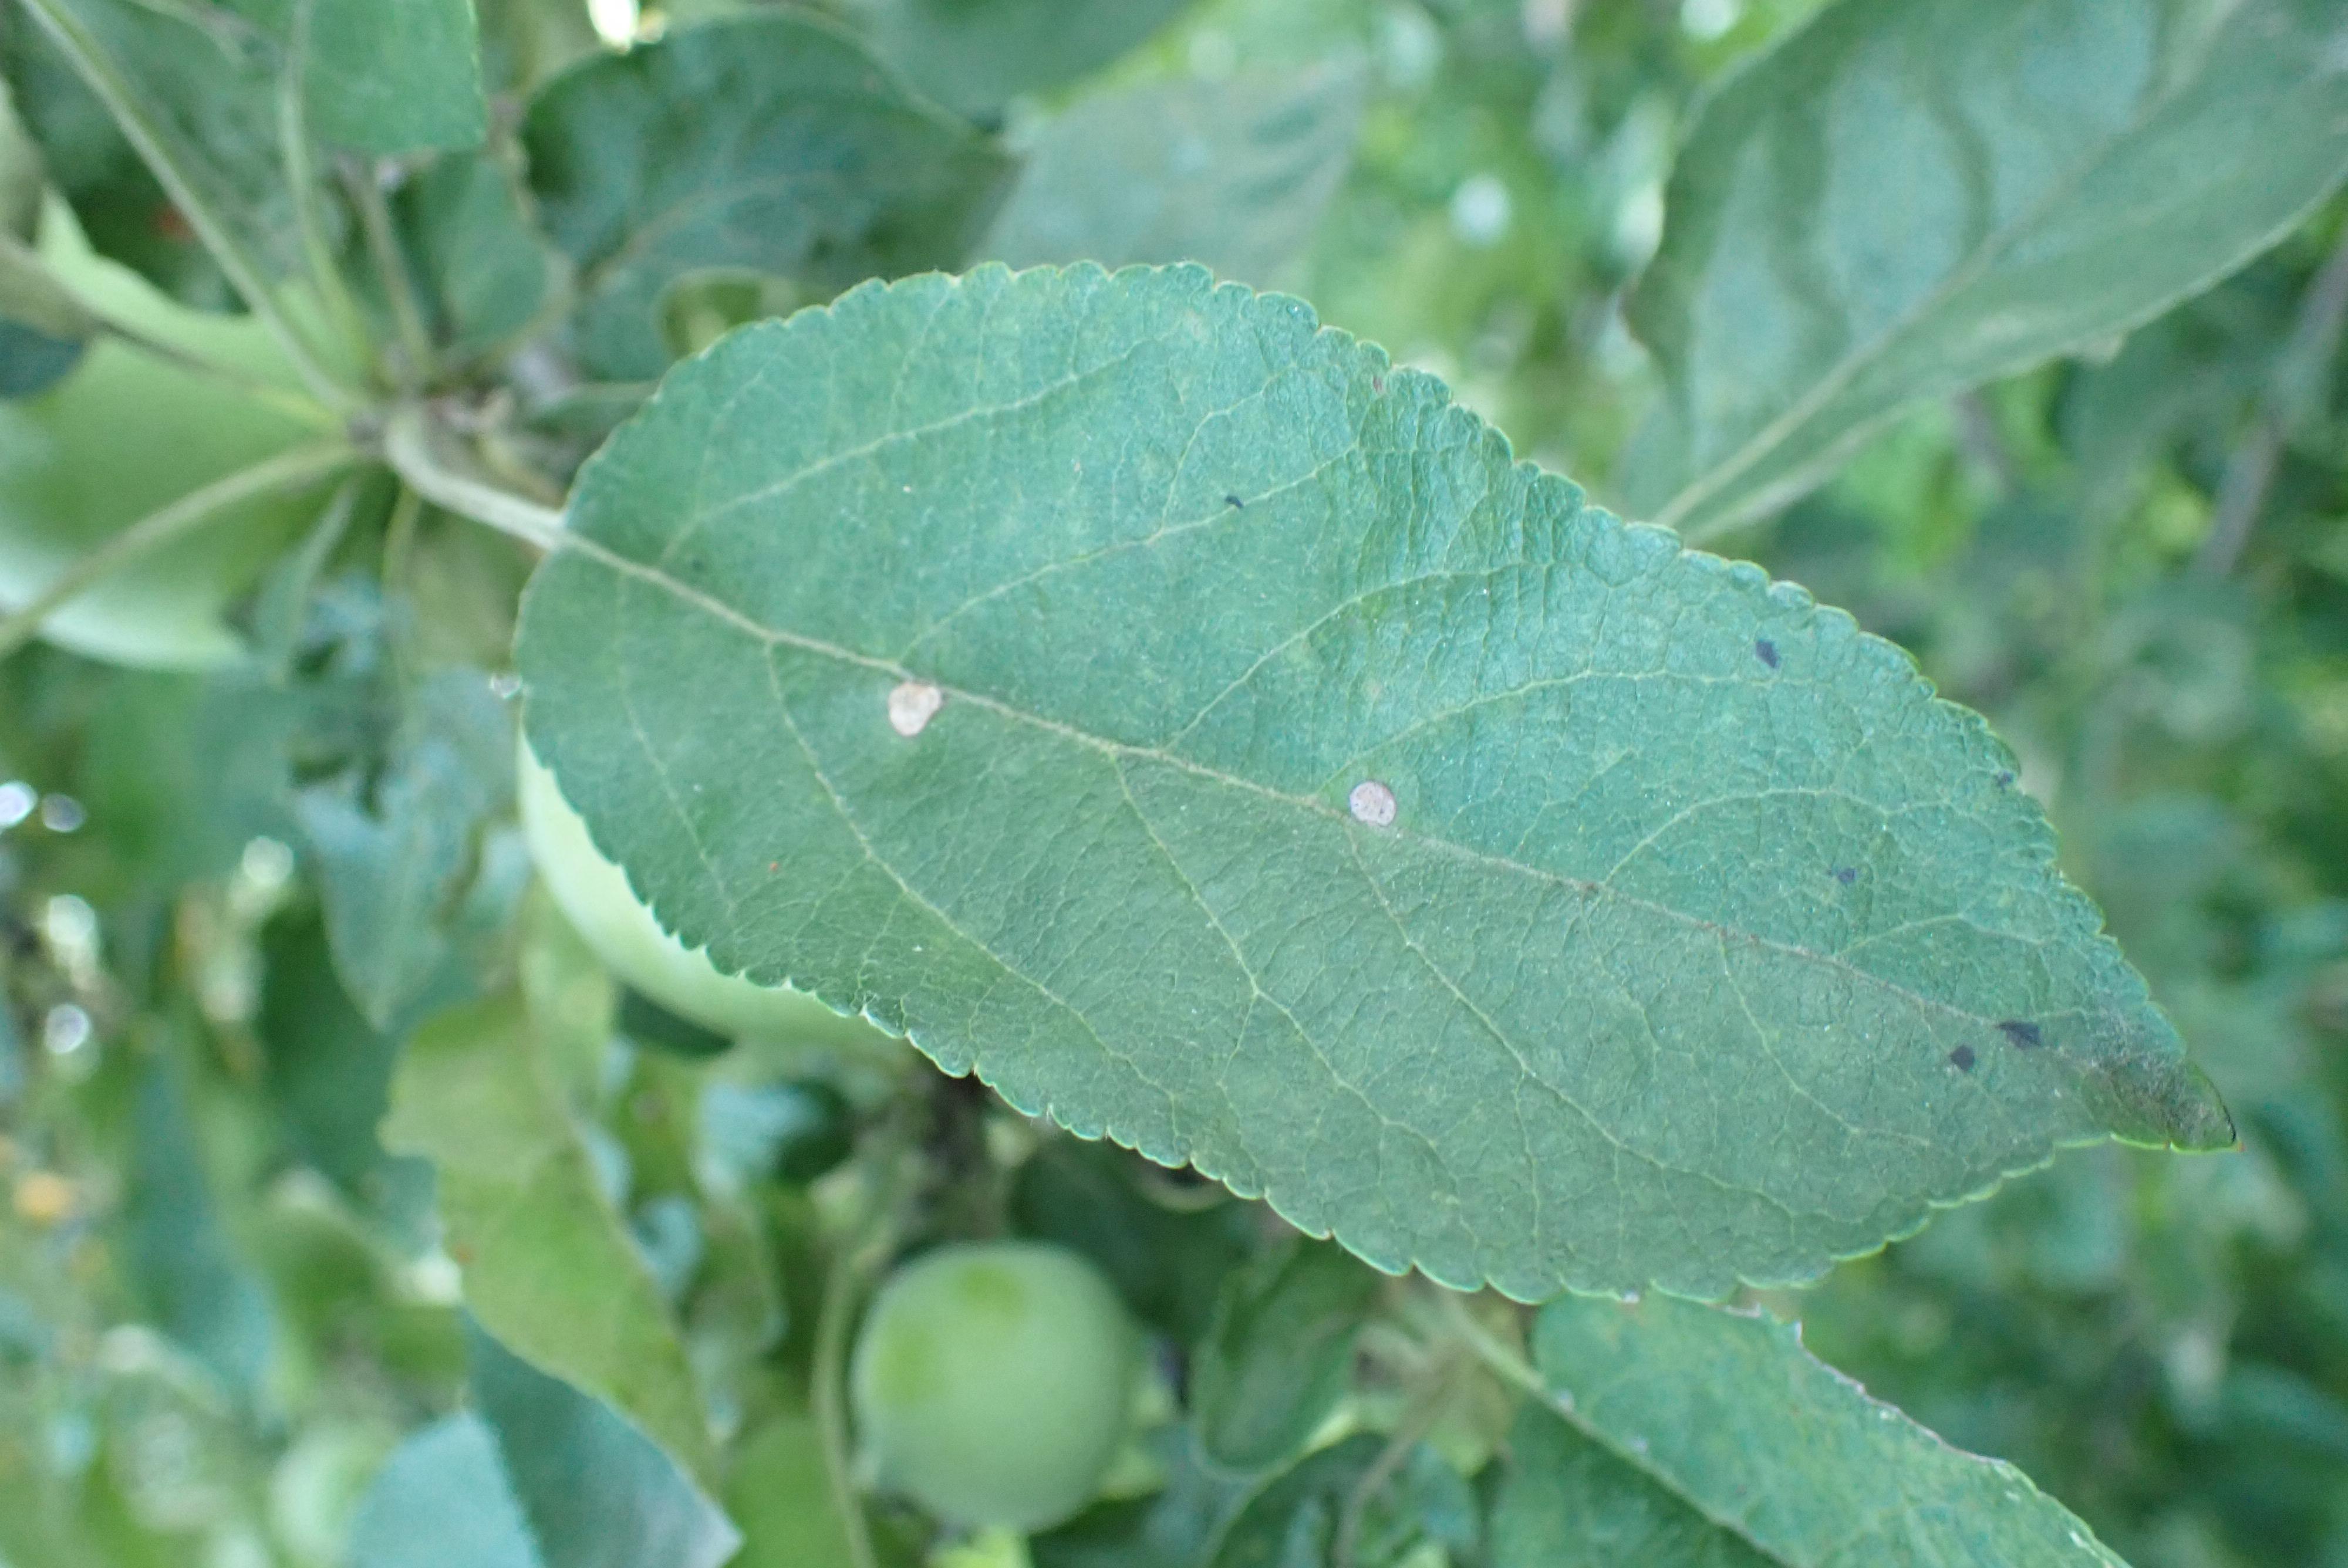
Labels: frog_eye_leaf_spot